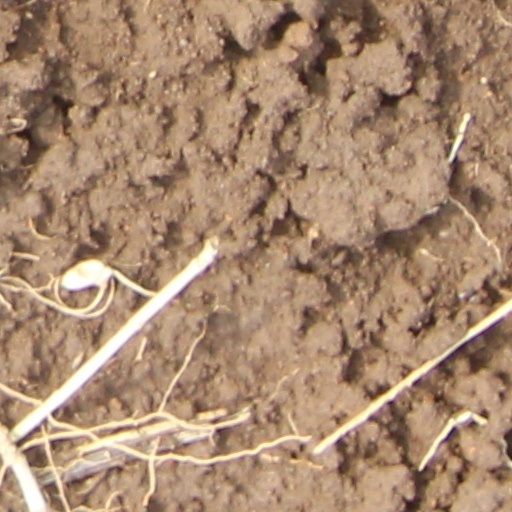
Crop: wheat